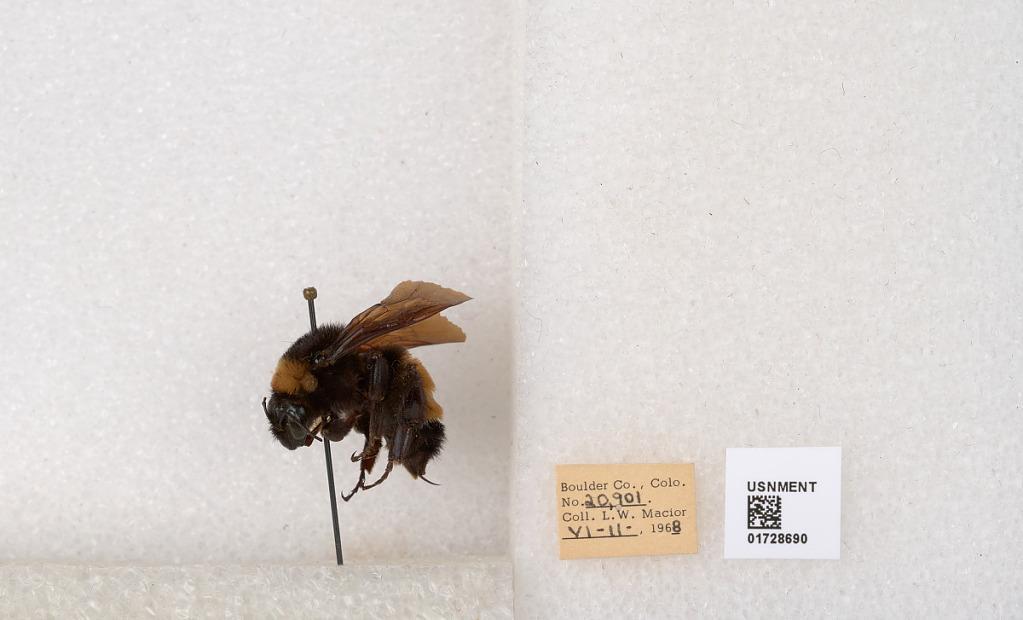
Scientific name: Bombus (Bombus) nevadensis auricormus
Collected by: L. Macior
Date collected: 1968-6-11
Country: United States
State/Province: Colorado
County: Boulder
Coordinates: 40.0925, -105.358